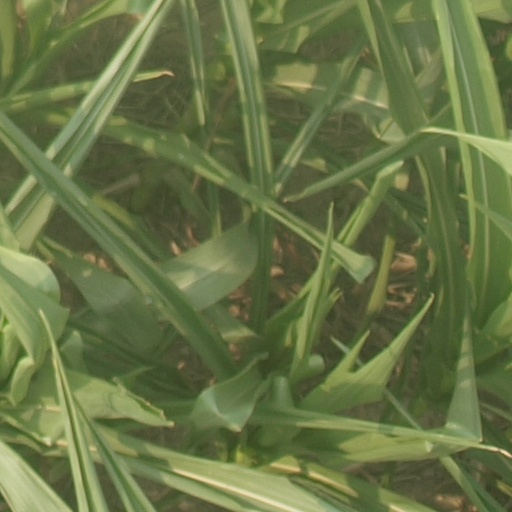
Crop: maize; corn